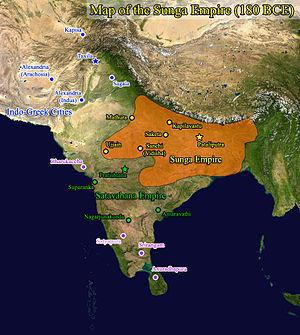
Les Shunga ou Śunga sont une dynastie hindoue qui règne sur une partie de l'Inde orientale après la dissolution de l'Empire maurya, de 185 environ à 73 av. J.-C. environ. La capitale des Shunga était Pâtaliputra, l'actuelle Patna.